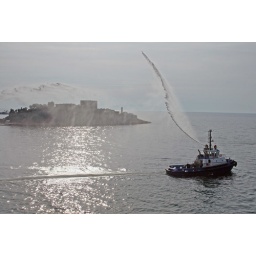
A water boat putting a show for us in the harbor